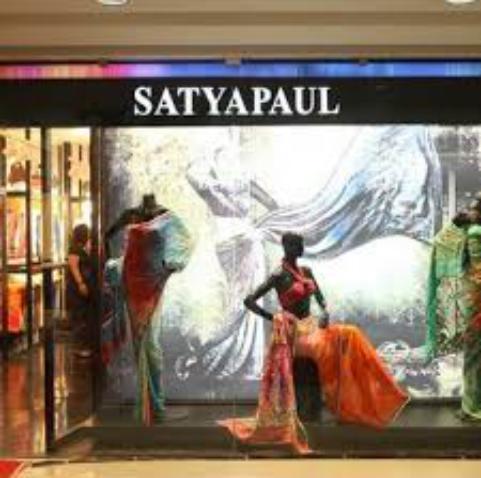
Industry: Clothes